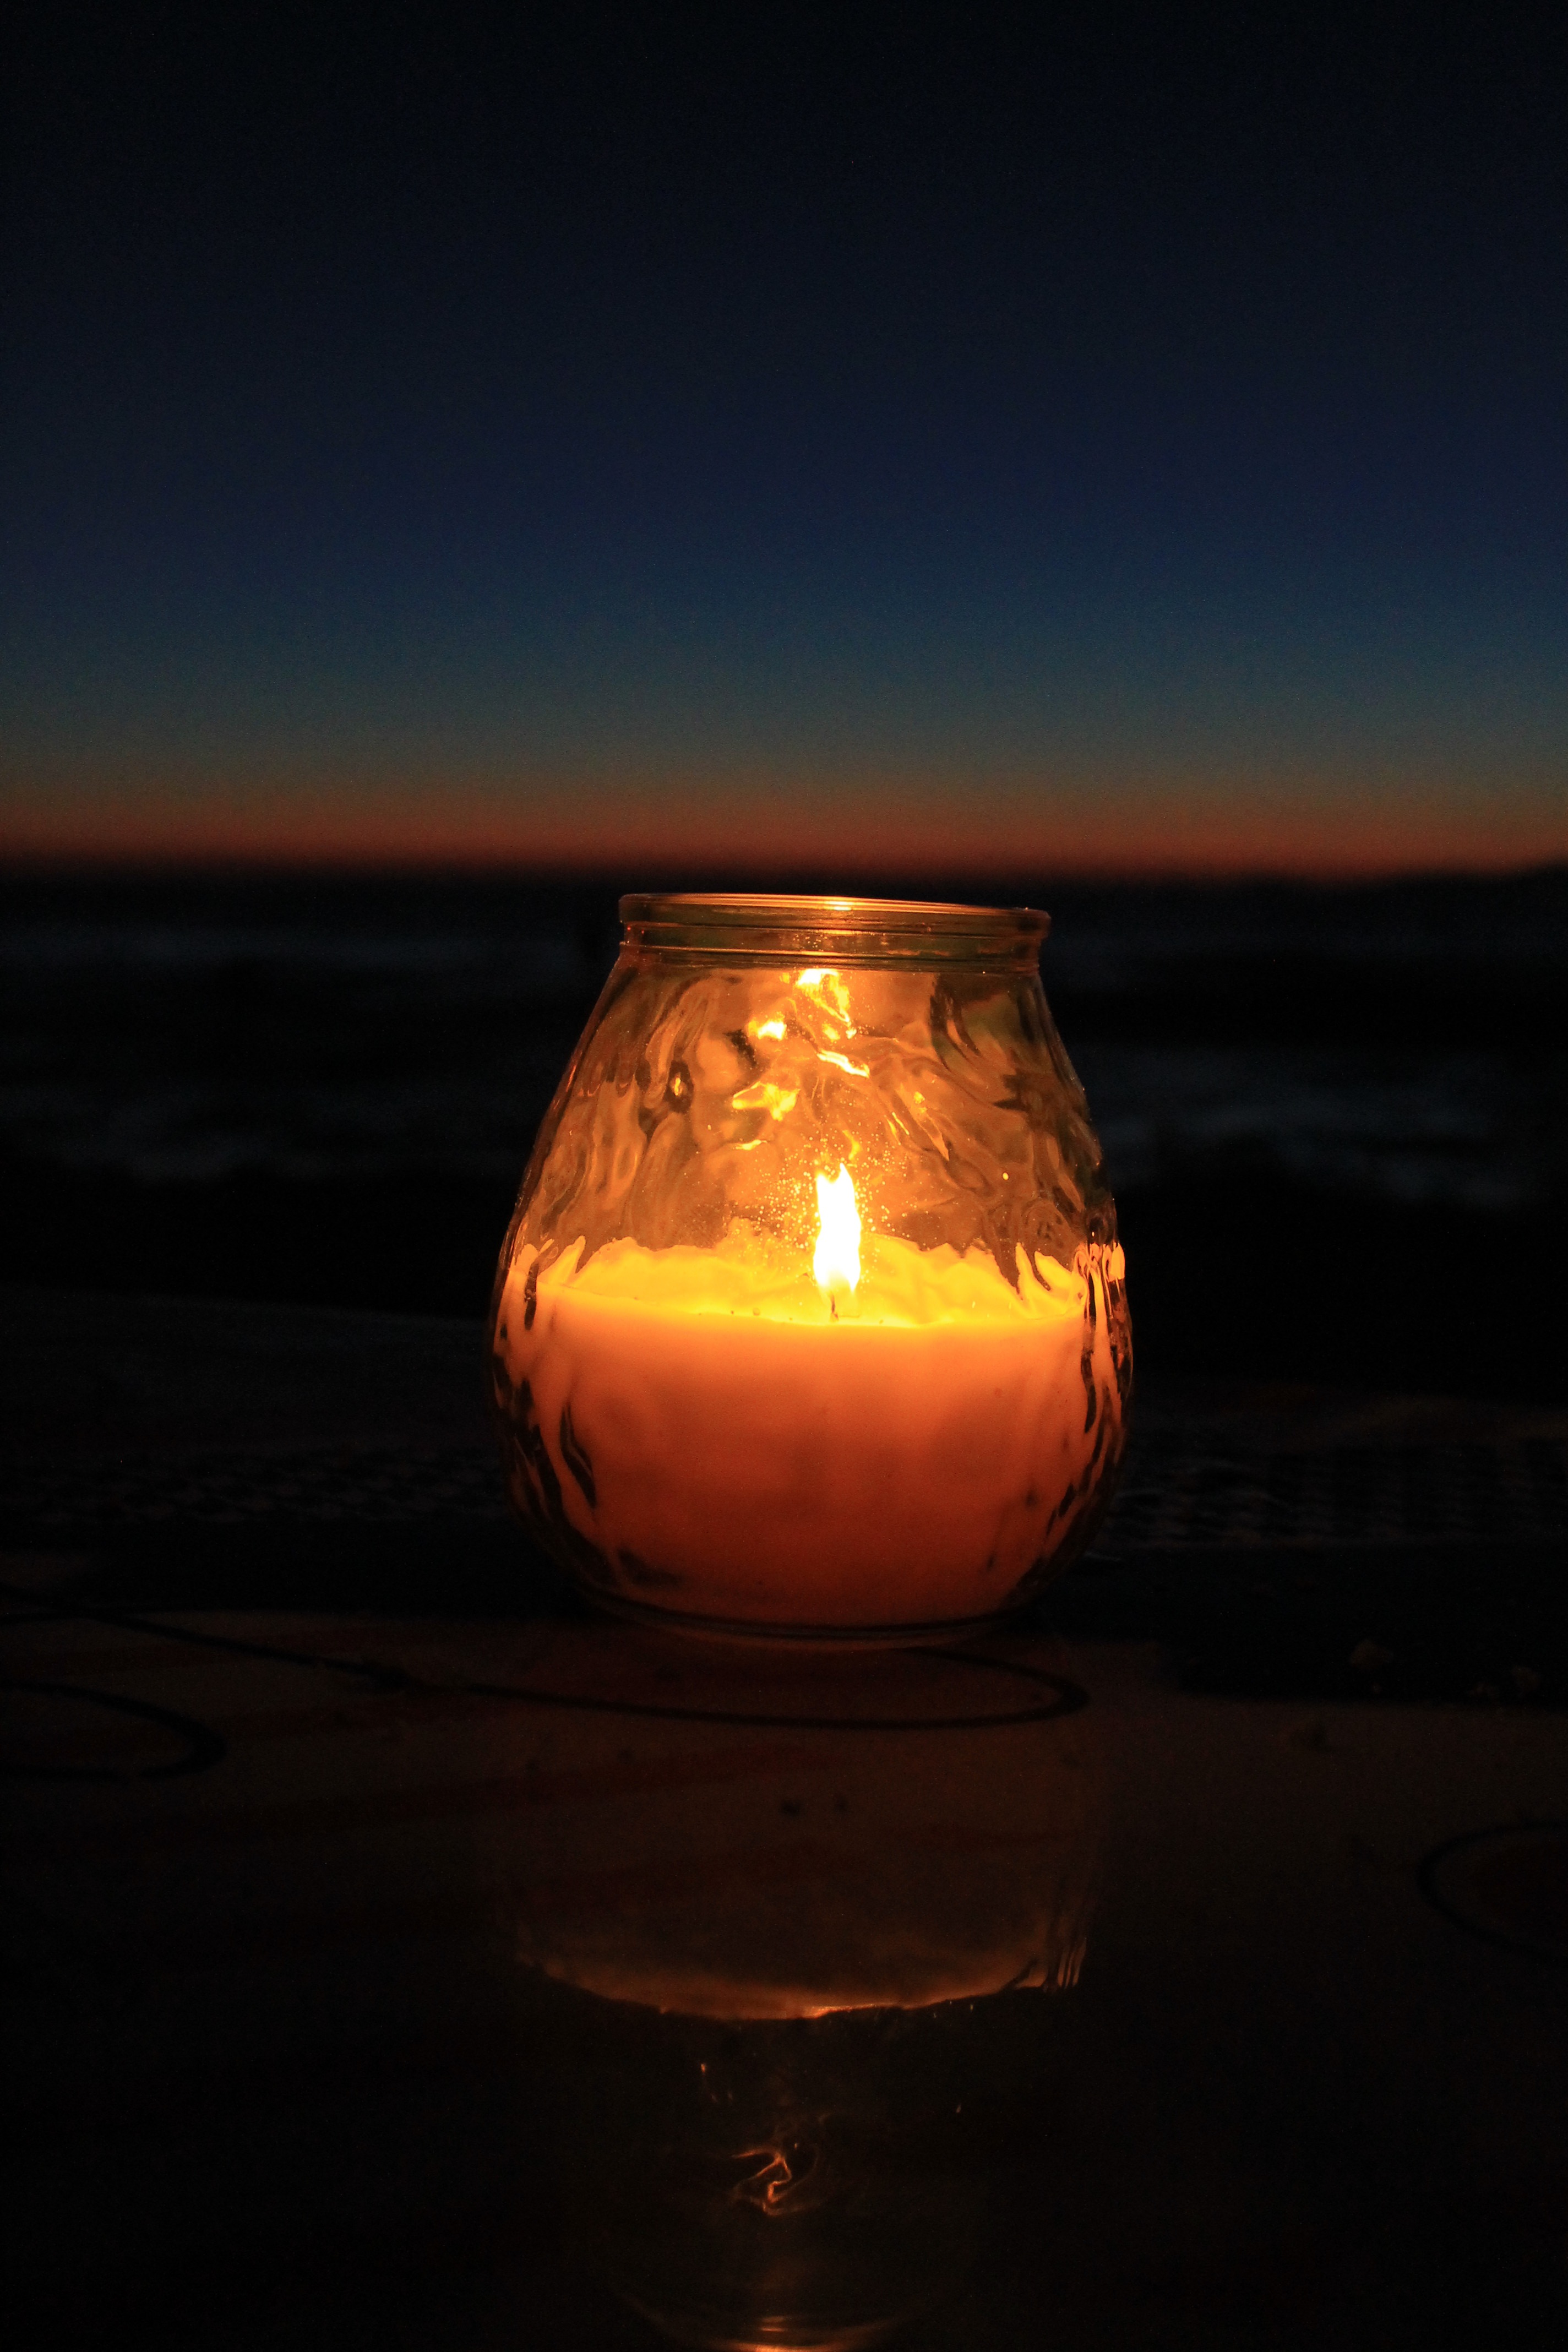
beach, landscape, sea, tree, nature, forest, mountain, light, sun, sunrise, sunset, night, sunlight, morning, glass, dawn, atmosphere, travel, dusk, wild, evening, reflection, holiday, island, darkness, candle, lighting, hills, vegetation, corsican, island of beauty, maquis, wild plants